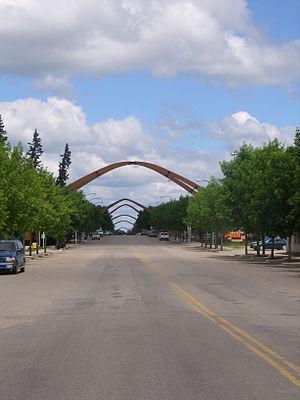
Russell est une ville du Manitoba, entourée par la municipalité rurale de Russell. La population de Russell s'établit en 2011 à 1 611 personnes. La ville est localisée à 15 km de la frontière avec la Saskatchewan et à 340 km au nord-ouest de Winnipeg.